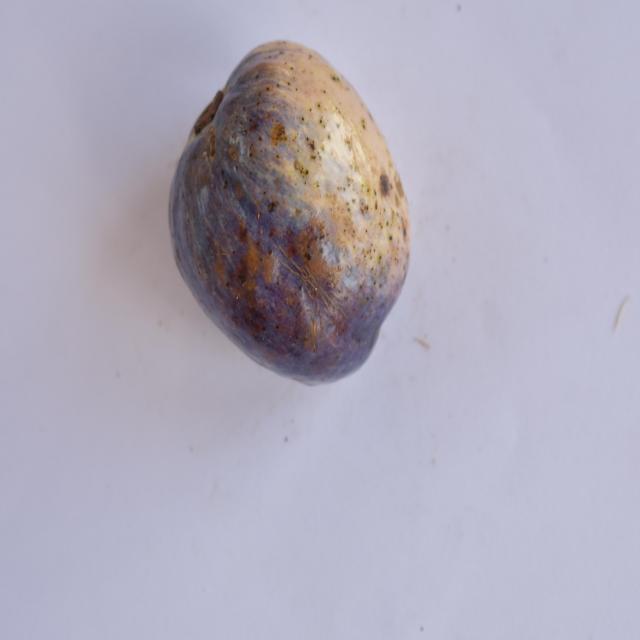
Plum grade: unripe